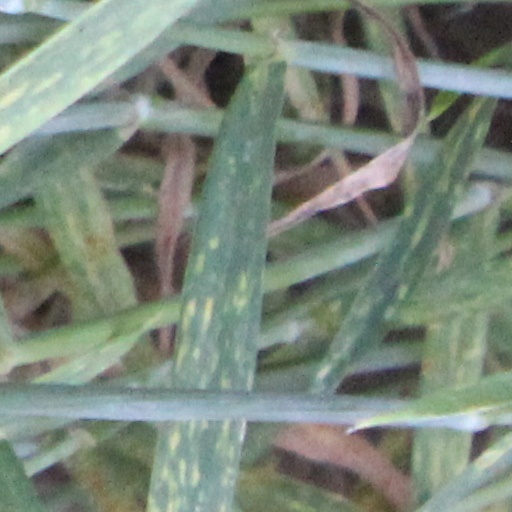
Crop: wheat